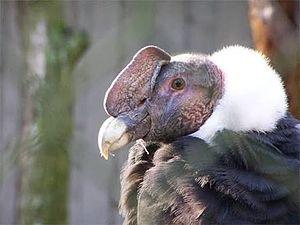
La province de Río Negro est une province de l'Argentine. Elle est située au sud du pays, en Patagonie. Elle est bordée au nord par la province de La Pampa, à l'est par celle de Buenos Aires, au sud par le Chubut et à l'ouest par le Neuquén et, séparée par la cordillère des Andes, par la République du Chili.